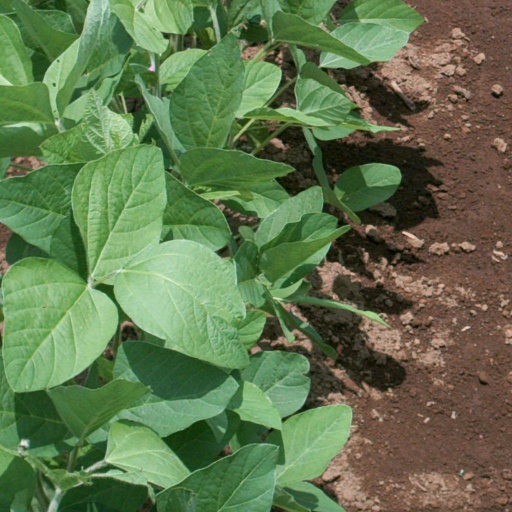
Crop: soybean